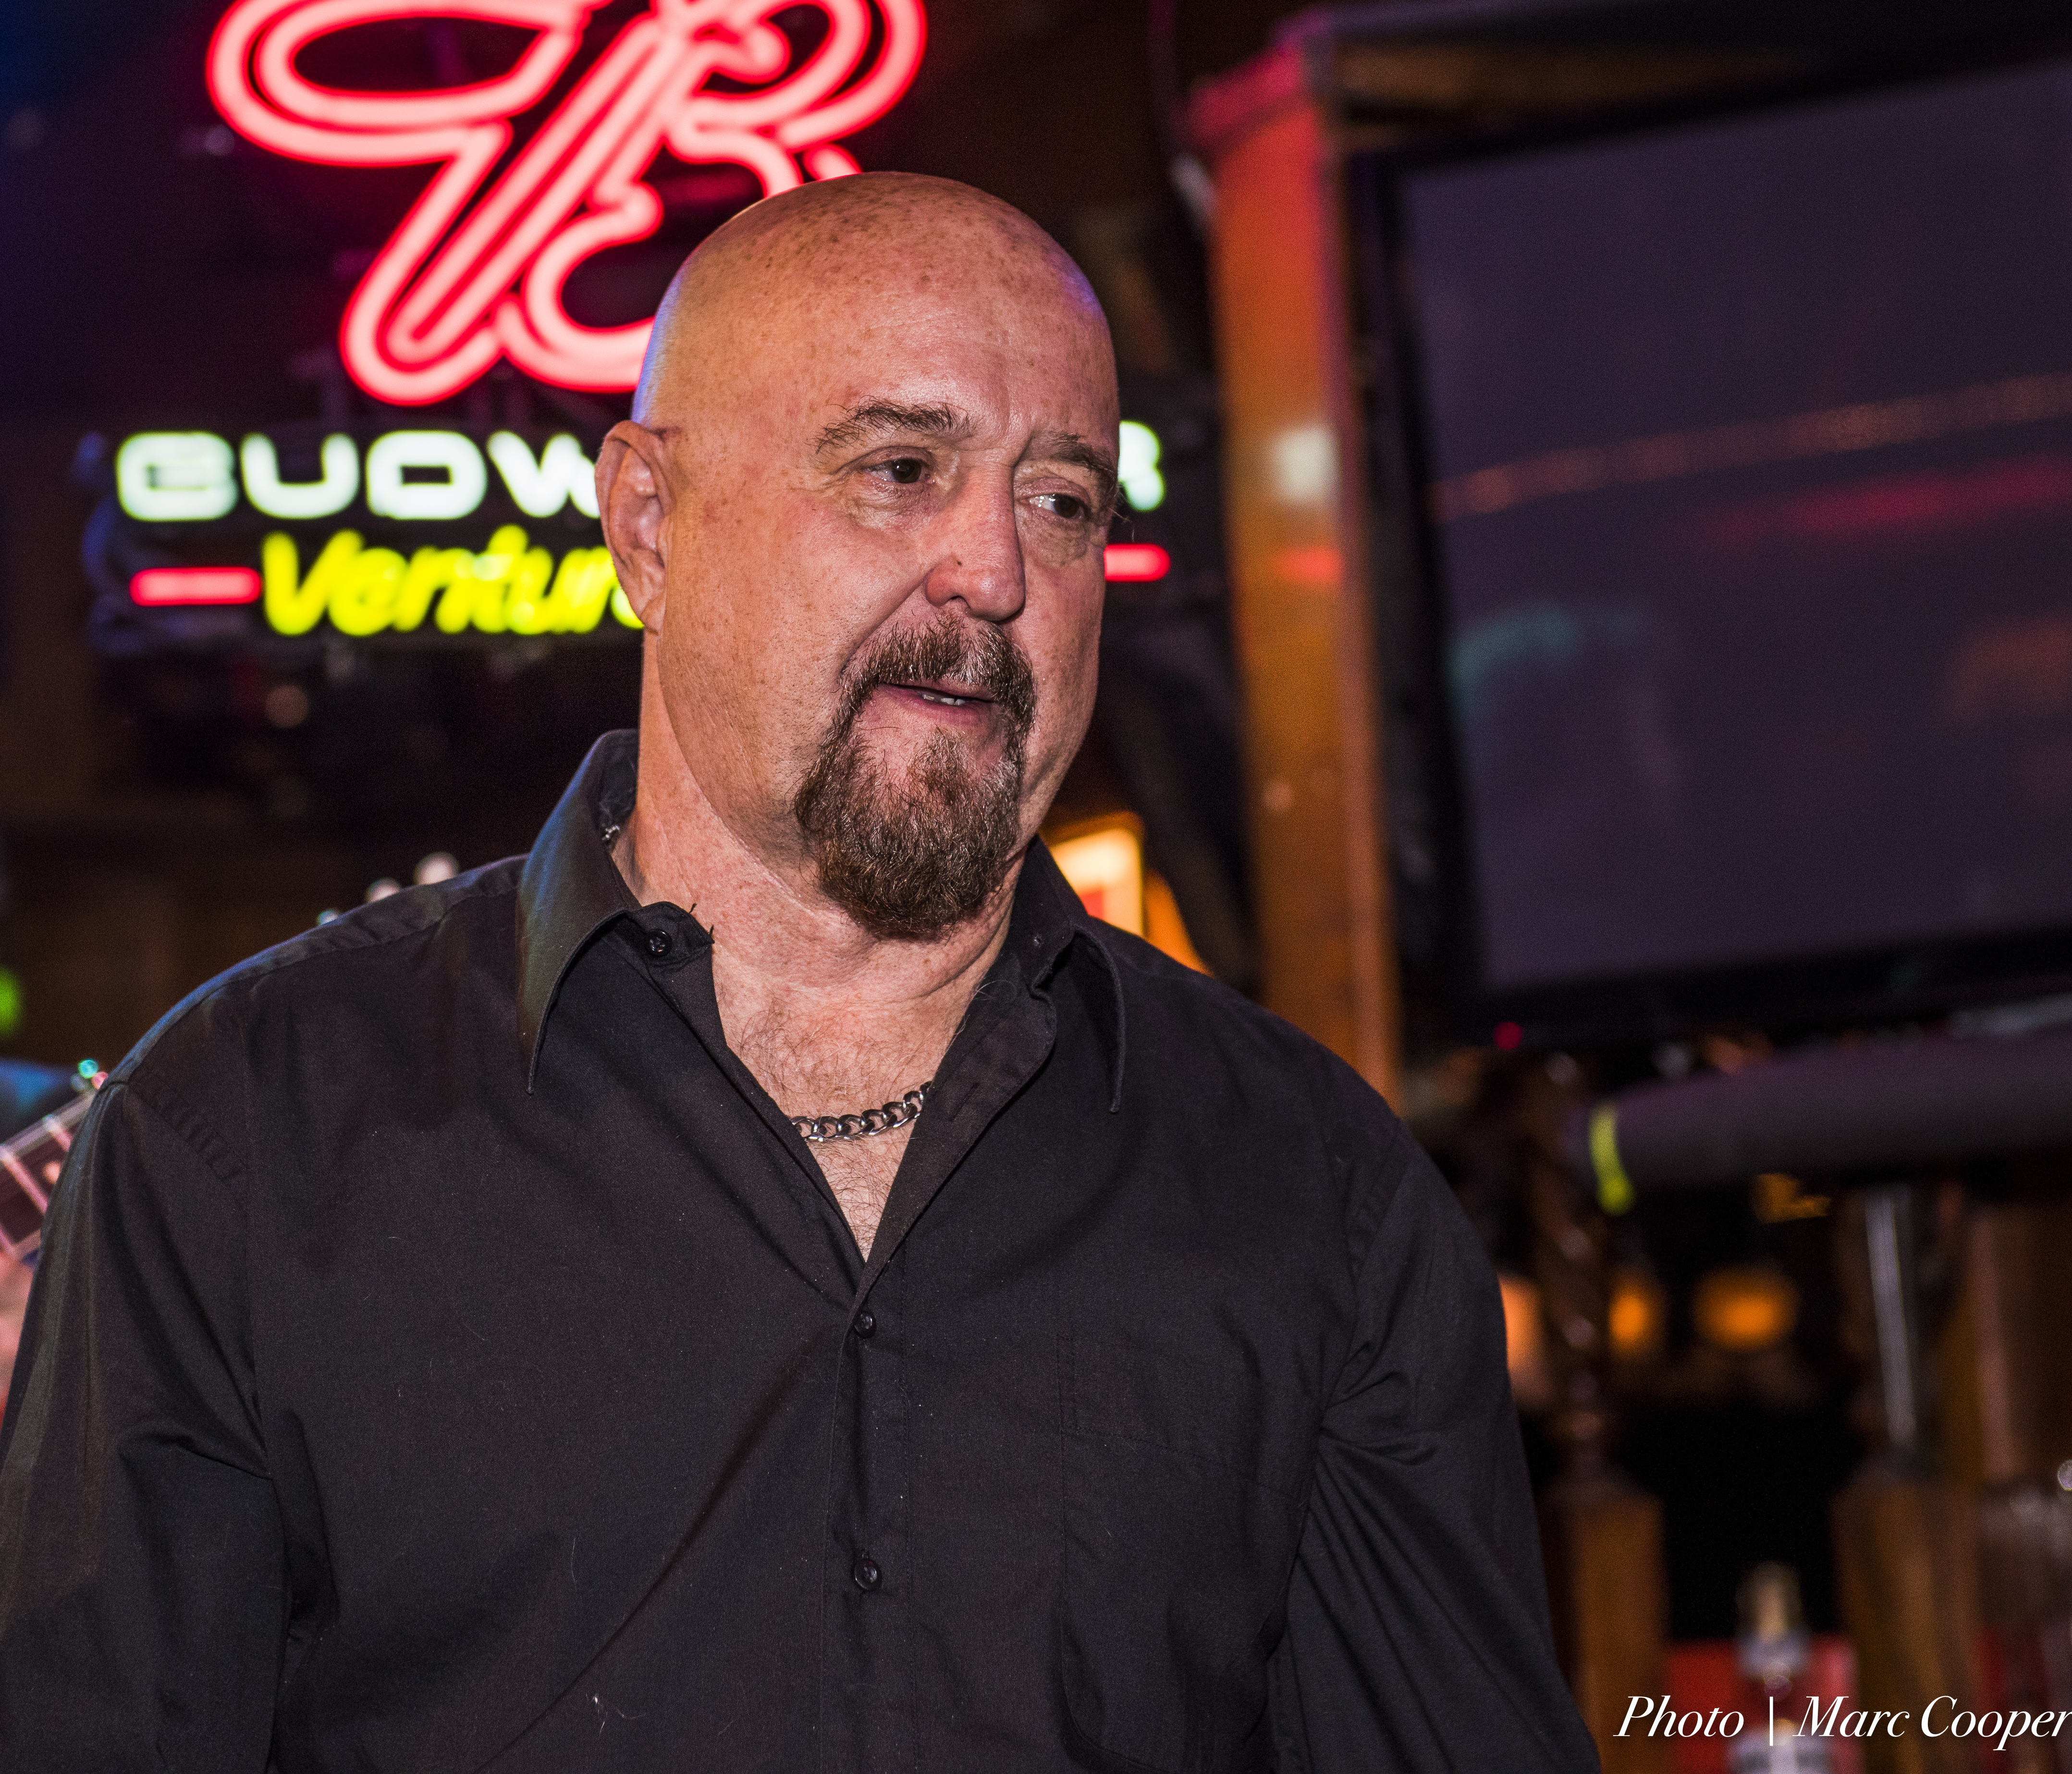
person, music, musician, singer songwriter, facial hair